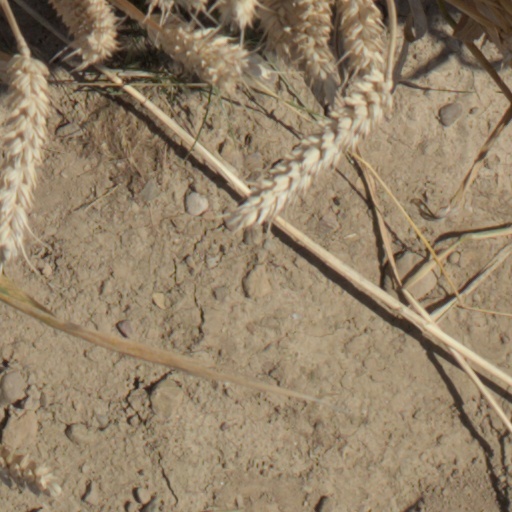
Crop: wheat